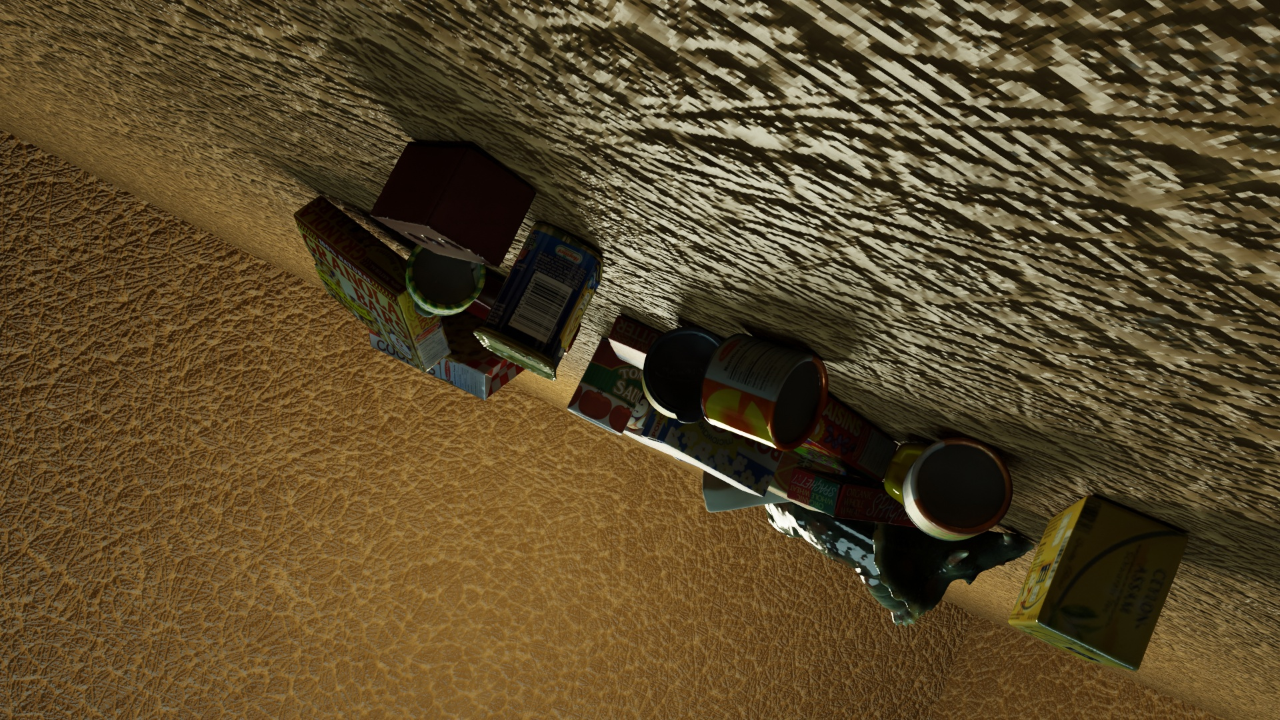
Question:
What are the five normalized (x, y) points between 0 and 1 in the image for the grasp plane of the carton of orange juice? Your answer should be as Grasp center: [], Left finger base: [], Right finger base: [], Left finger tip: [], Right finger tip: [].
Answer: Grasp center: [0.624219, 0.761111], Left finger base: [0.594531, 0.747222], Right finger base: [0.651563, 0.772222], Left finger tip: [0.610156, 0.663889], Right finger tip: [0.664844, 0.697222]